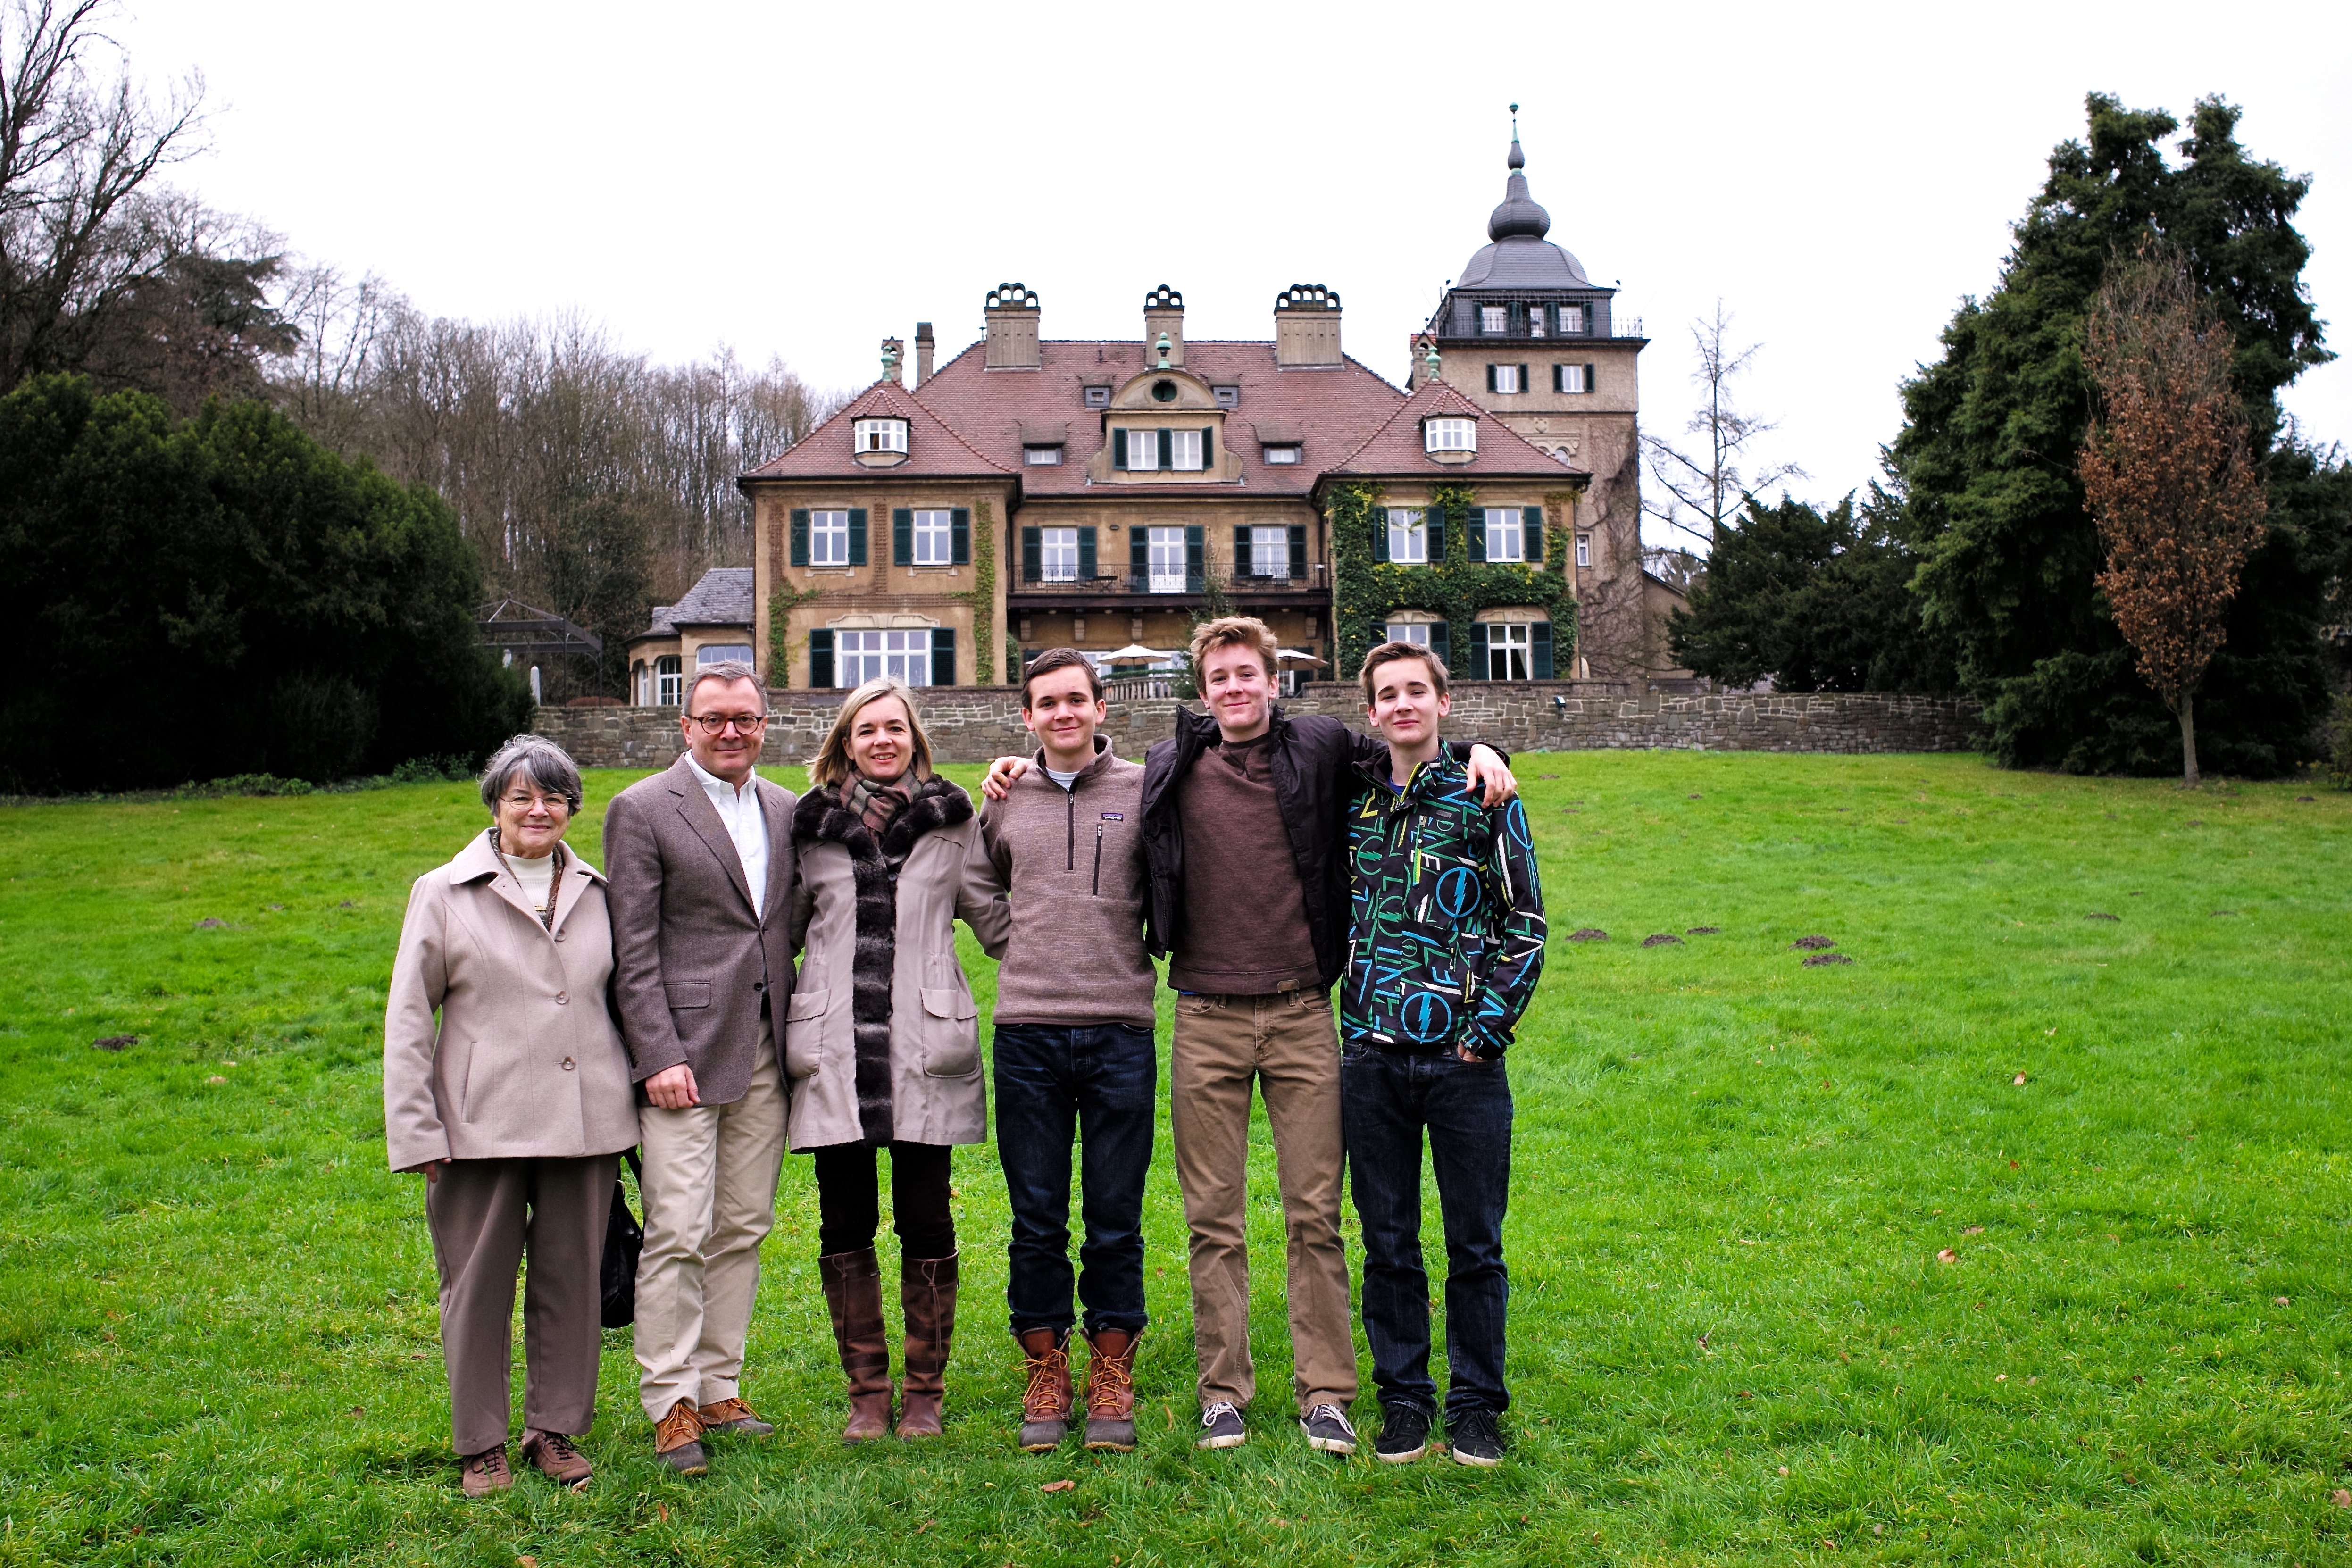
outdoor, people, portrait, castle, family, m, germany, 28, leica, 240, summicron, lerbach, tours